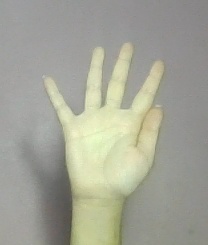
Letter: sheen